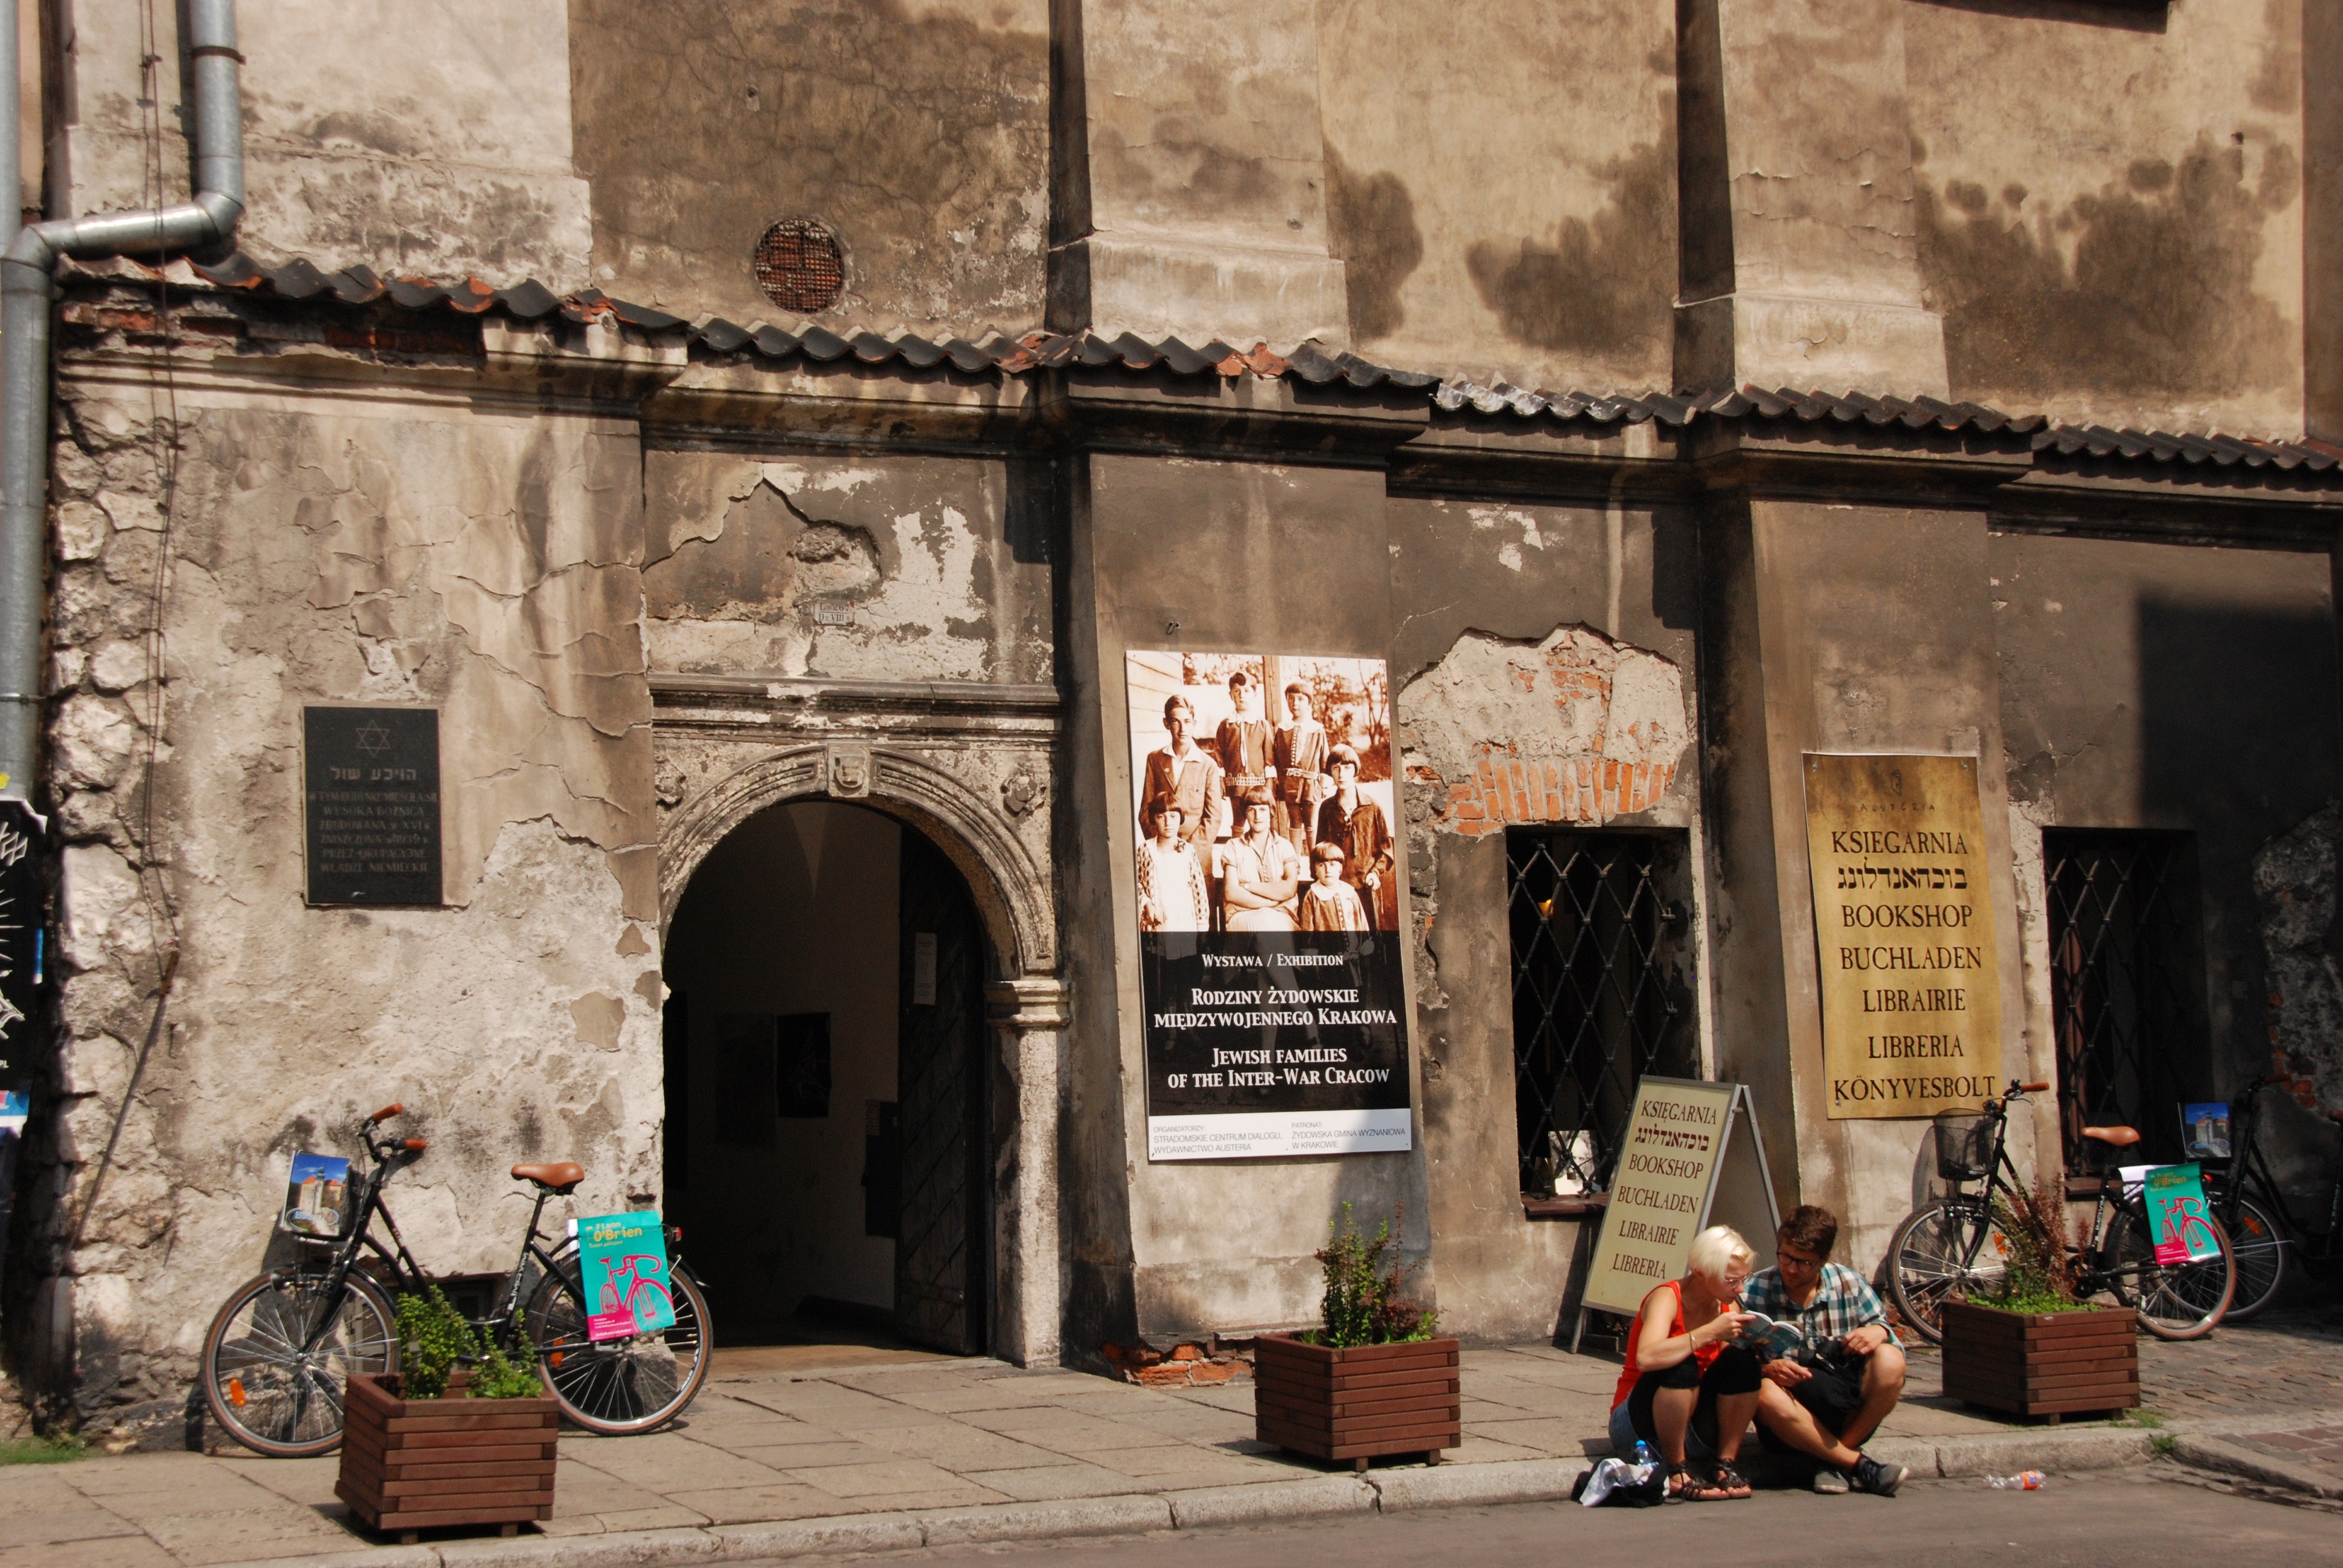
road, street, town, wall, art, district, temple, poland, history, middle ages, krakow, kazimierz, jewish, hebrew, urban area, ancient history